Jesse Pomeroy

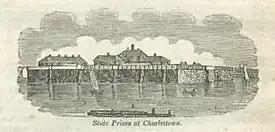
Charlestown State Prison, as depicted in 1840.

It remained for the Governor to sign the death warrant and assign a date for Pomeroy's execution. However, Governor William Gaston refused to comply with this executive responsibility. The only legal means of sparing Pomeroy's life was through the Massachusetts Governor's Council, and only if a simple majority of the nine-member Council voted to commute the death penalty. Over the next year and a half, the Council voted three times: the first two votes upheld Pomeroy's execution, and both times Governor Gaston refused to sign the death warrant.